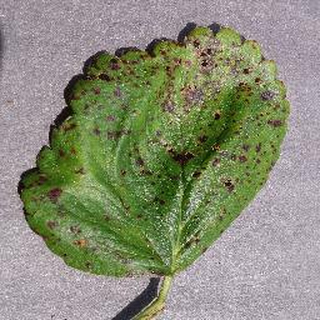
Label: strawberry_leaf_scorch